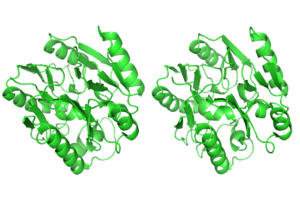
La diméthylargininase est une hydrolase qui catalyse la réaction :